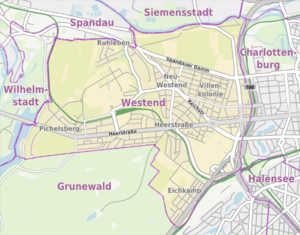
La place Theodor-Heuss est une place à Berlin, dans le quartier de Westend faisant partie de l'arrondissement de Charlottenbourg-Wilmersdorf. Elle est située à l'extrémité ouest du Kaiserdamm, une large avenue prolongeant le boulevard Unter den Linden, la Straße des 17. Juni et la Bismarckstraße. La place porte le nom de Theodor Heuss, le premier président fédéral d'Allemagne.
Berlin-Westend [wɛstˈɛnd] est un quartier de Berlin, situé au sein de l'arrondissement de Charlottenbourg-Wilmersdorf depuis la réforme de 2001. Entre 1920 et 2001, il faisait partie du district de Charlottenbourg.